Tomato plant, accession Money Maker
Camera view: vertical (180 deg); turntable rotation: 120 degrees
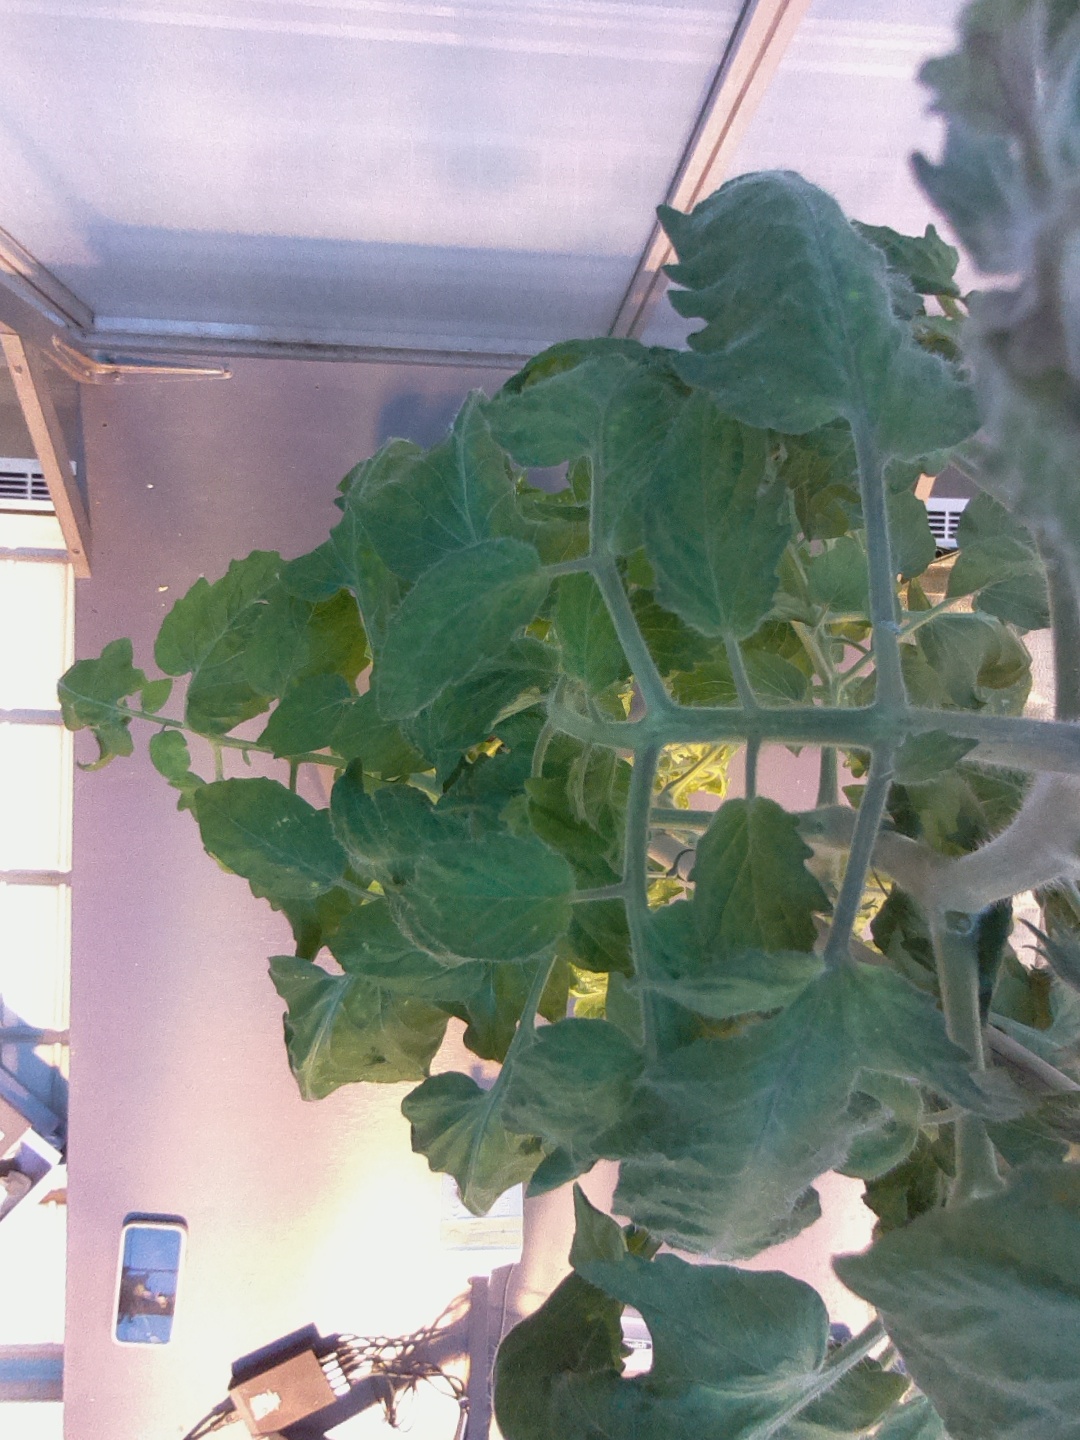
BBCH growth stage 65: Full flowering, 50%-60% of flowers open, first petals falling